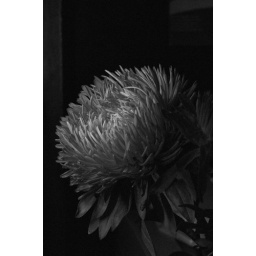
pink aster in black and white